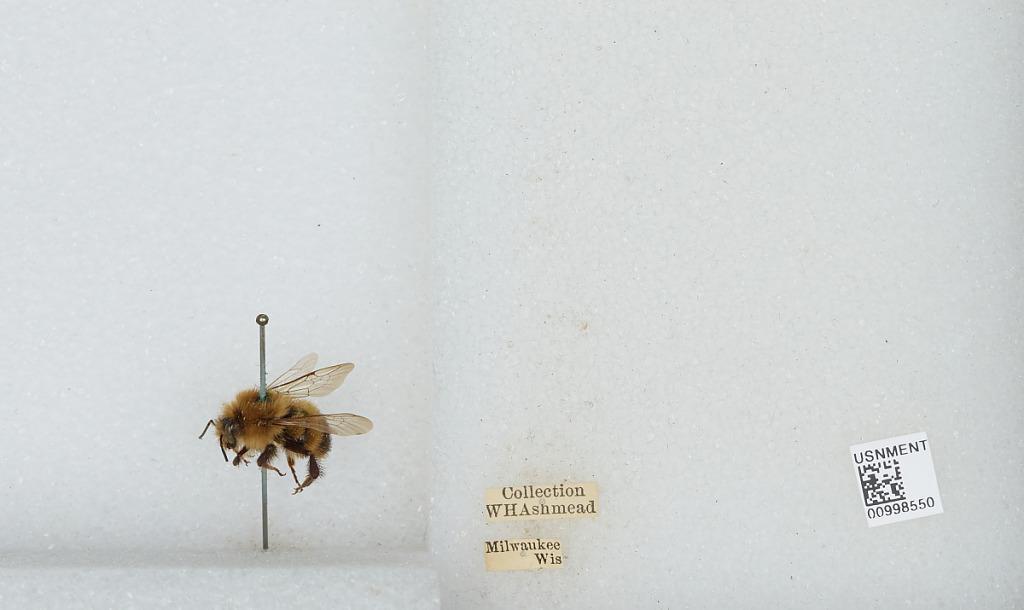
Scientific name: Bombus (Pyrobombus) vagans vagans Smith
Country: United States
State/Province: Wisconsin
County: Milwaukee
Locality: Milwaukee
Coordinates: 43.05, -87.95